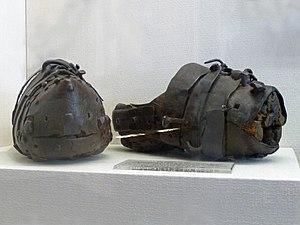
Sabots du pénitent de Kaysersberg. Il s'agirait de Léonard Willenecker, né à Nambsheim le 24 novembre 1688 et mort à Kaysersberg le 24 avril 1761. Il se retira en 1719 dans un ermitage au Rehbach à Kaysersberg et aurait porté, en signe de pénitence, outre une croix de fer, ces lourds sabots bardés de fer (10,7 kg) . Cette légende (?) a été immortalisée par Théophile Schuler et un dessin de Pierre Nus. Musée historique de Kaysersberg (Haut-Rhin).
Léonard Willenecker, né le 24 novembre 1688 à Nambsheim et mort le 26 avril 1761 à Kaysersberg, est un ermite alsacien, plus connu sous l'appellation « pénitent de Kaysersberg », qui, lorsqu'il se retira à l'ermitage du Rehbach, près de Kaysersberg, en 1719, aurait porté, en signe de pénitence, une lourde croix et des sabots de fer.
Le musée historique de Kaysersberg est un musée municipal de Kaysersberg, dans le département français du Haut-Rhin. Situé dans le centre historique de la ville, il est installé au premier étage d'une maison patricienne à trois corps de bâtiments, représentative de l'architecture civile urbaine en Alsace au début du XVIᵉ siècle. Les collections sont principalement dédiées à l'art religieux du XIVᵉ au XVIIIᵉ siècles – dont une rarissime « Vierge ouvrante » –, ainsi qu'aux arts et traditions populaires.